American Eagle Flight 4184

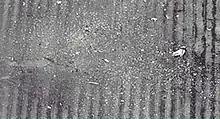
Aerial view of the accident site

American Eagle Flight 4184, officially operating as Simmons Airlines Flight 4184, was a scheduled domestic passenger flight from Indianapolis, Indiana, to Chicago, Illinois, United States. On , 1994, the performing this route flew into severe icing conditions, lost control and crashed into a field, killing all 68 people on board in the high-speed impact.